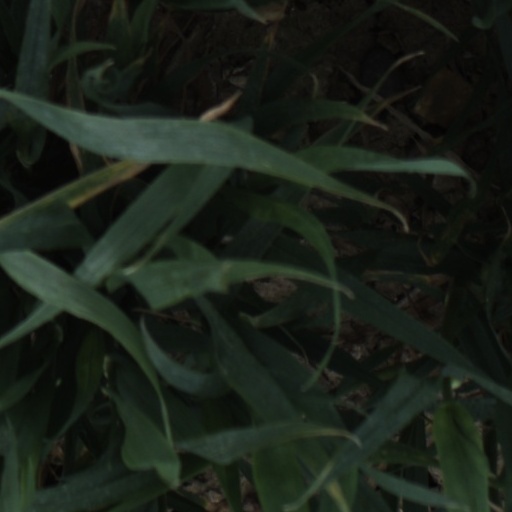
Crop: wheat